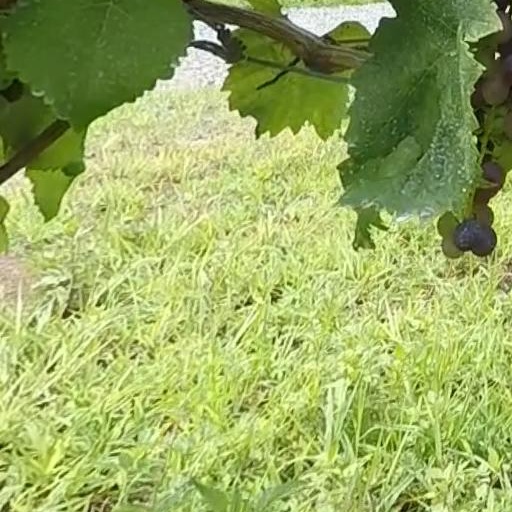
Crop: grape